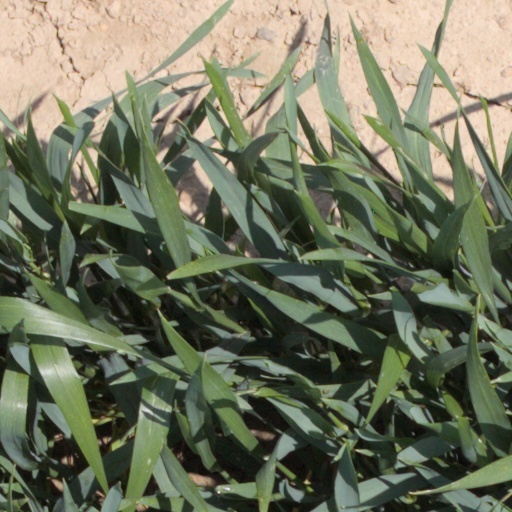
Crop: wheat